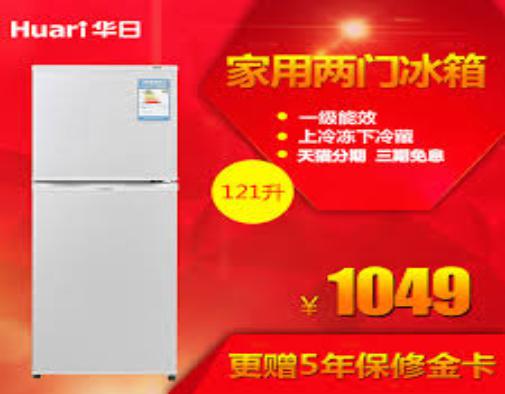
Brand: huari appliance
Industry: Electronic